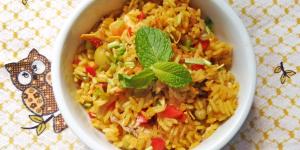
arroz con pollo panameno